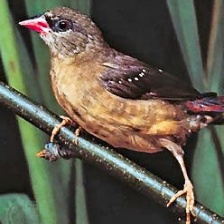
Species: AVADAVAT
Scientific name: AMANDAVA AMANDAVA